Hervé Renard

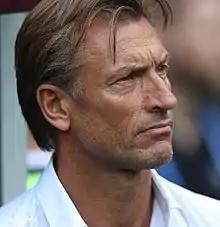
Renard as Morocco manager at the 2018 FIFA World Cup.

In February 2016, Renard was linked with the vacant Morocco national team job. Later that month he was appointed as the new Morocco manager. In October 2016 he was linked with the vacant Algeria national team job.